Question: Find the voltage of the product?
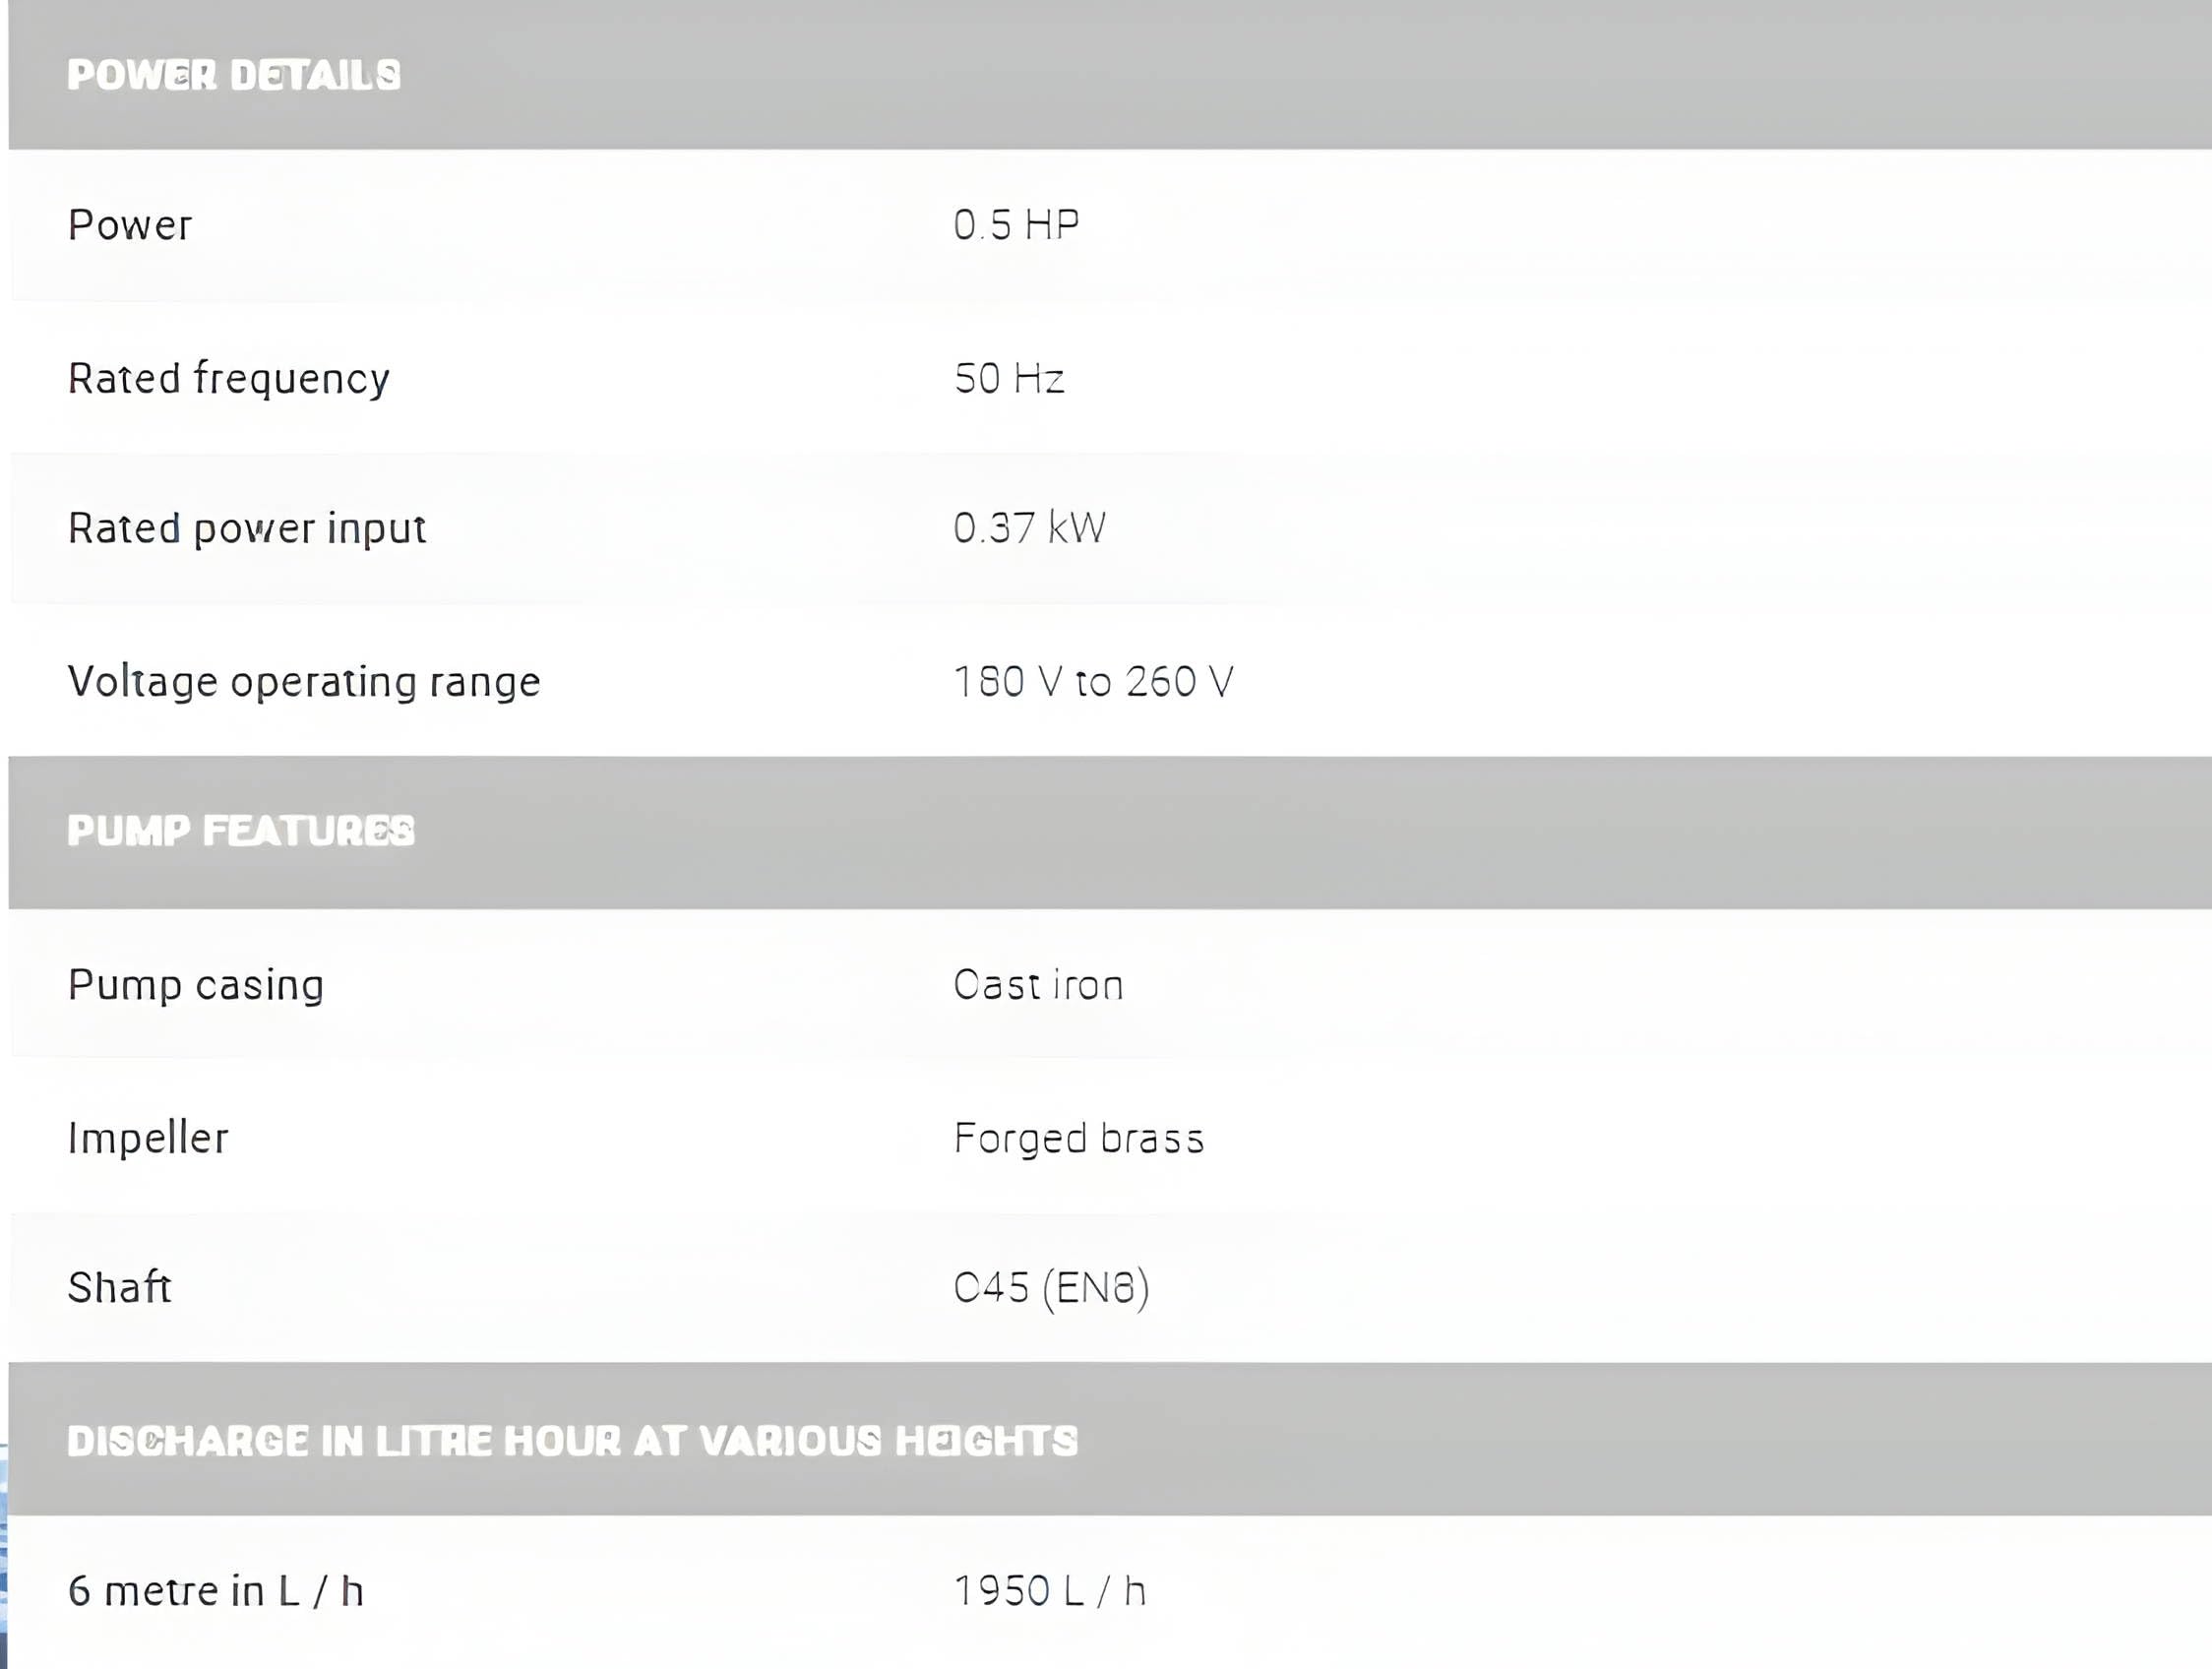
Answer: [180.0, 260.0] volt